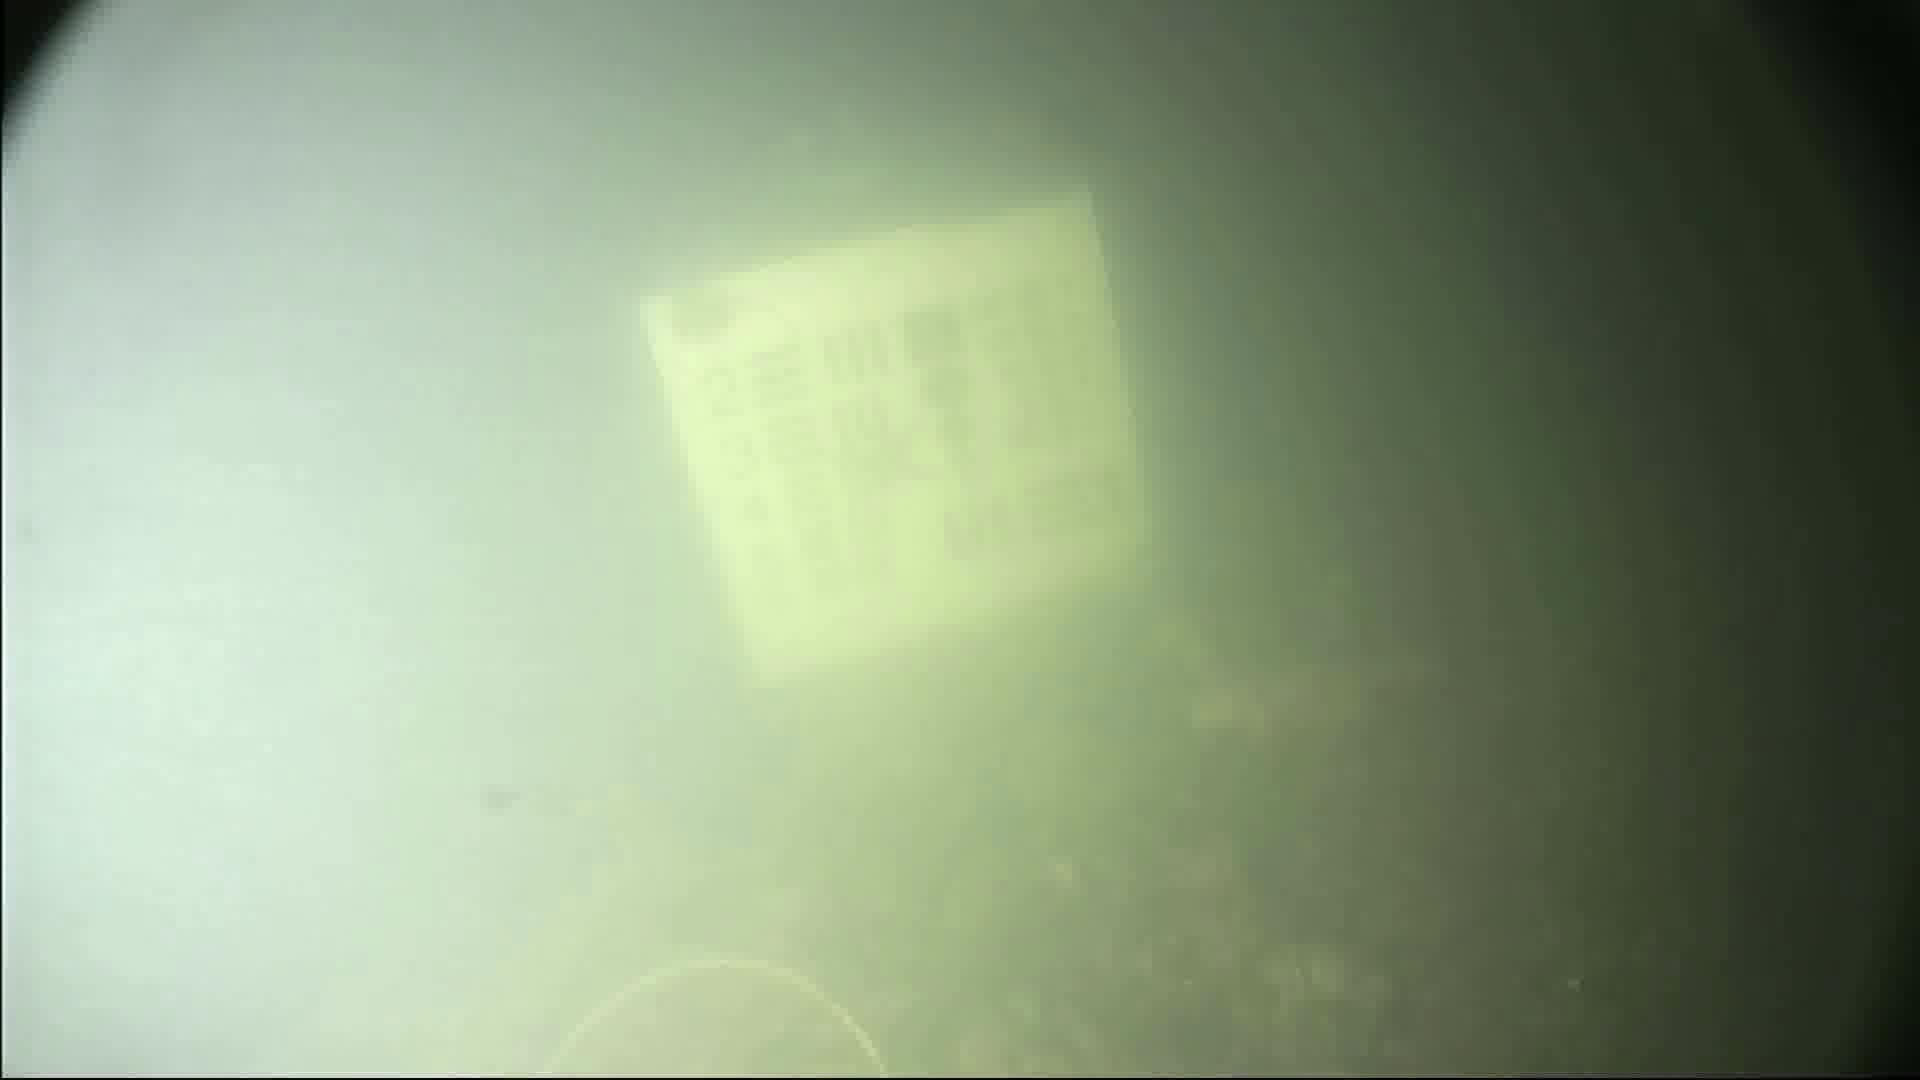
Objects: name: crab